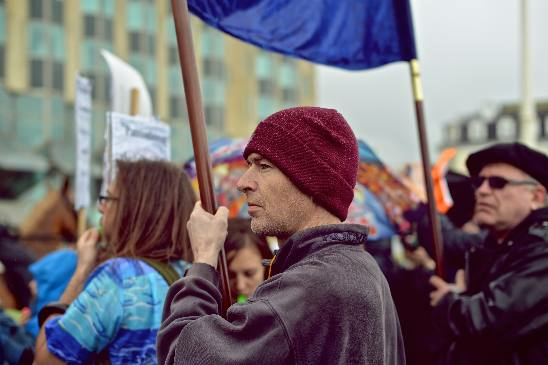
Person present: Yes